Documerica

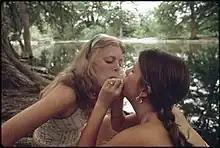
Women smoking pot, Texas, 1973, Marc St. Gil

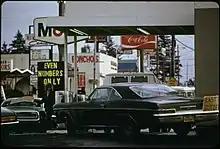
Gas shortage due to oil crisis, Portland, OR, 1973, David Falconer

Photographers working for the Documerica project received $150 a day, along with film and expenses. More than 80,000 photographs were submitted to Gifford D. Hampshire. A selection were kept to become part of the collection, while copies and the unselected images were returned to the photographers. Because the images were part of a federal government project, photographers were required to waive their copyright, placing the images in the public domain.